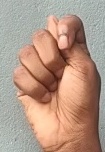
ASL sign: T